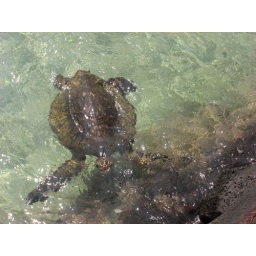
Sea turtle swimming in shallow water in Kailua Bay, on the Big Island of Hawai'i.